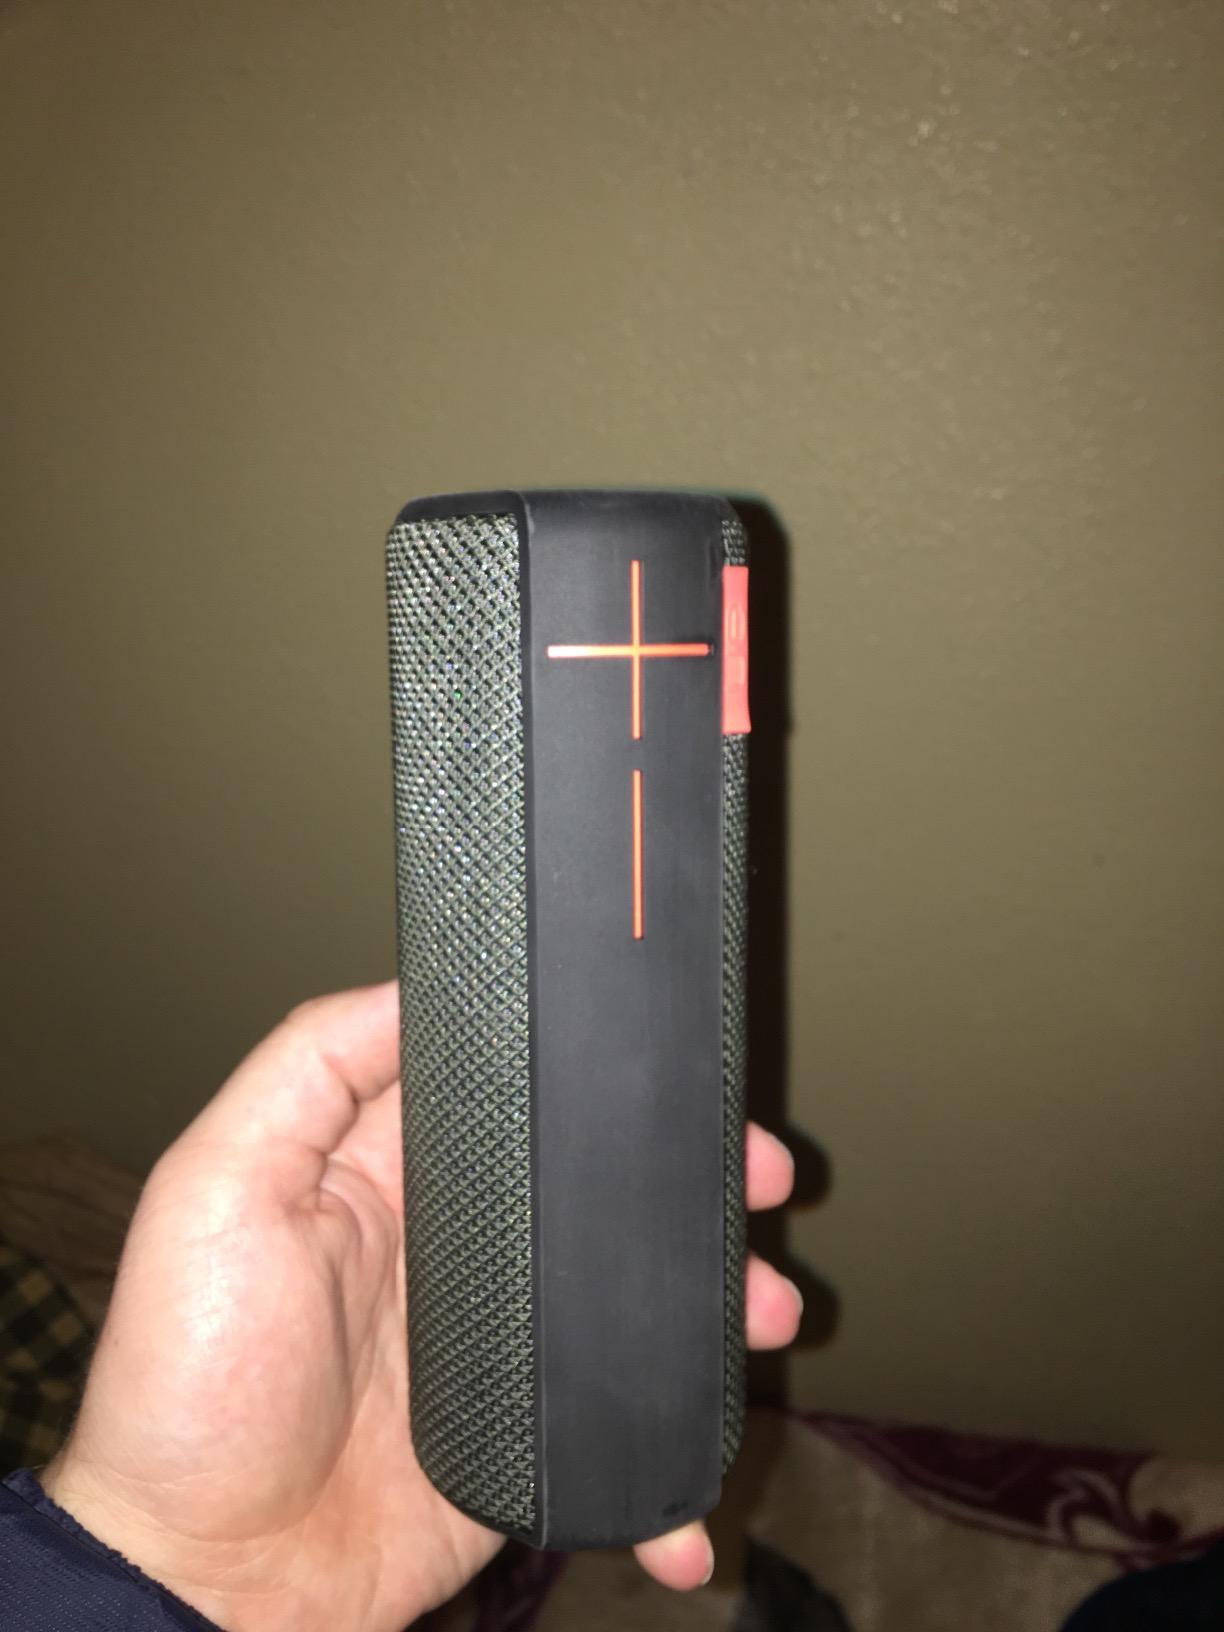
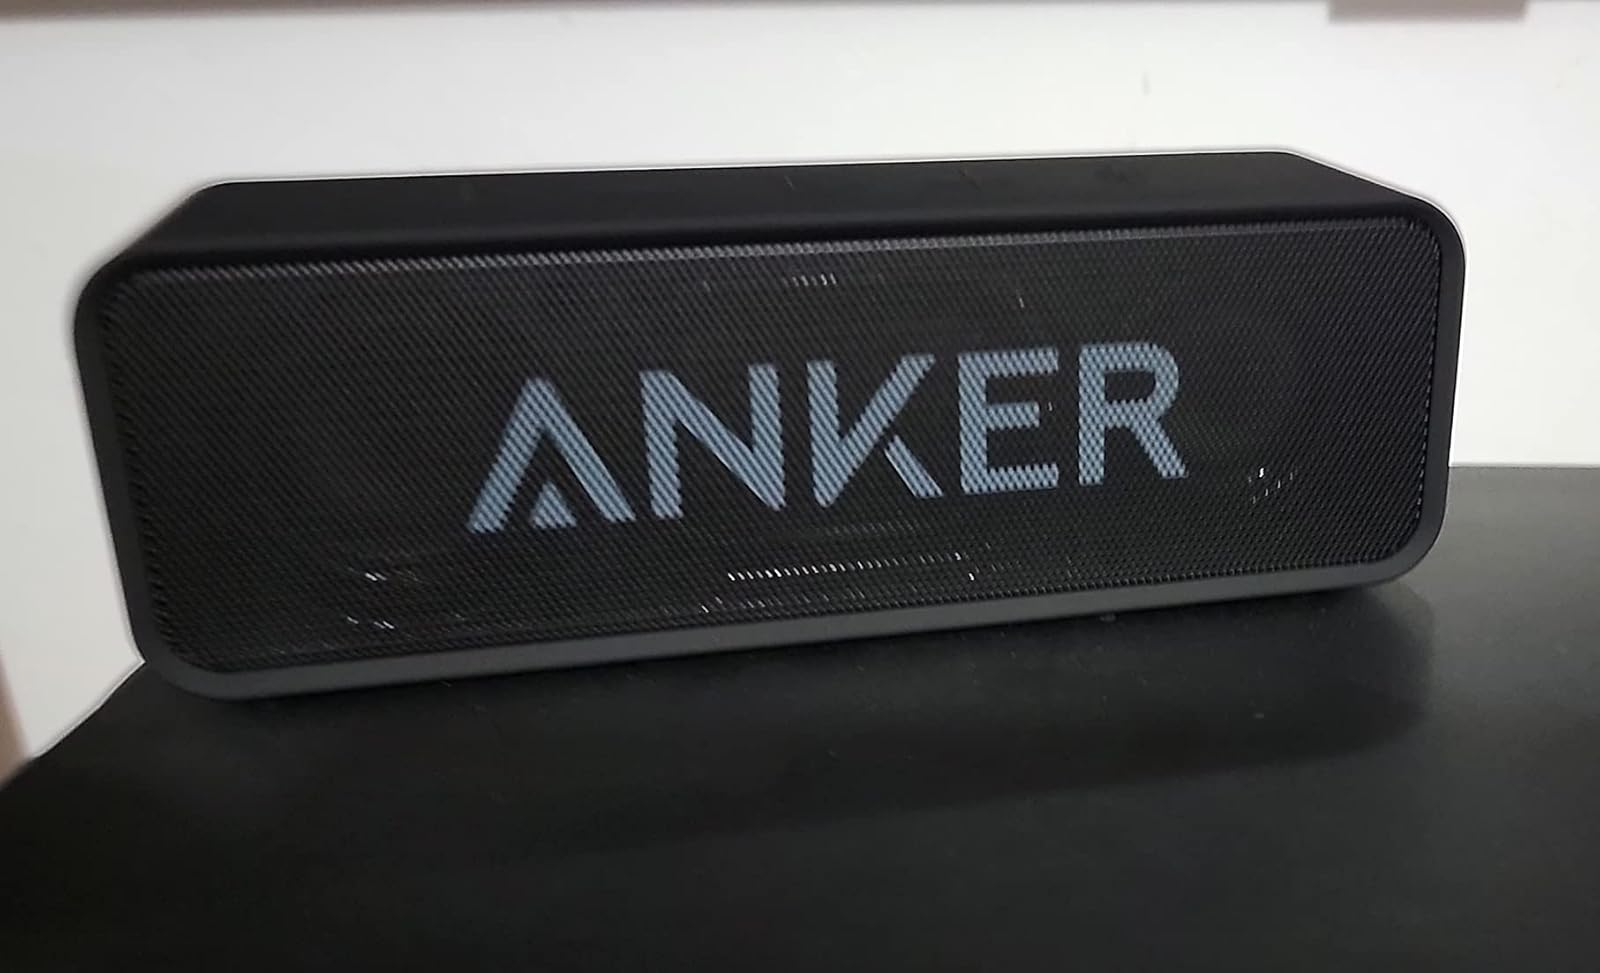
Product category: speaker
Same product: no